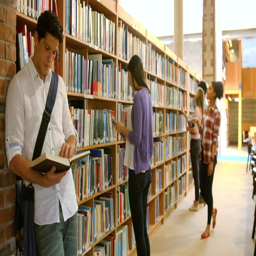
students working together in the library in college